Ivan Prosvetov

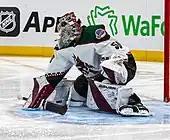
Prosvetov during a game in 2023.

Prosvetov made his NHL debut on 31 March 2021, in relief of Adin Hill who had surrendered four goals on 10 shots in the first period. Prosvetov made 23 saves in 53:38 minutes of action as the Coyotes fell 9–3 to the Colorado Avalanche. He played three games for the Coyotes during the 2021–22 season, maintaining a 4.22 GAA and an .875 SV%. On 24 May 2022, Prosvetov signed a one-year contract extension to remain with the Coyotes organization.